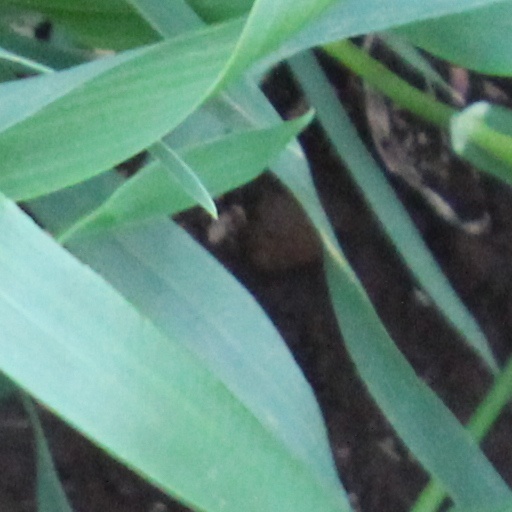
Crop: wheat